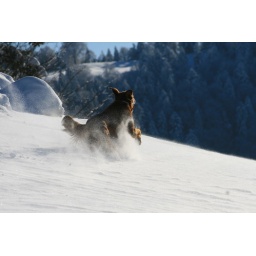
Snow running dog by animalsinmotion.ch